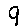
Label: 9